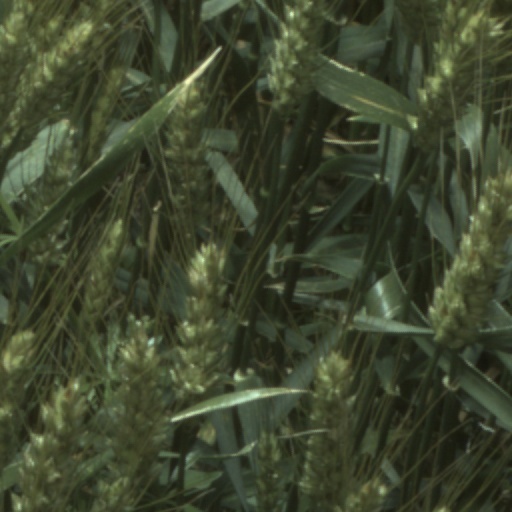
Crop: wheat